Frankie Knuckles

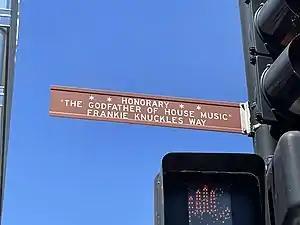
A section of Jefferson Street in Chicago near the site of Warehouse was renamed the Honorary "The Godfather of House Music" Frankie Knuckles Way in August 2004

Knuckles made numerous popular Def Classic Mixes with John Poppo as sound engineer, and Knuckles partnered with David Morales on Def Mix Productions. His debut album "Beyond the Mix" (1991), released on Virgin Records, contained what would be considered his seminal work, "The Whistle Song", which was the first of four number ones on the US dance chart. The Def Classic mix of Lisa Stansfield's "Change", released in the same year, also featured the whistle-like motif. Another track from the album, "Rain Falls", featured vocals from Lisa Michaelis. Eight thousand copies of the album had sold by 2004. Other key remixes from this time include his rework of the Electribe 101 anthem "Talking with Myself" and Alison Limerick's "Where Love Lives".